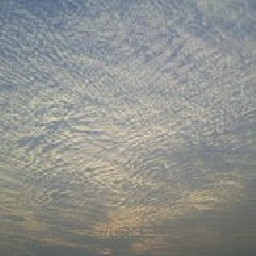
Cloud type: Cirrocumulus (Cc)